Comstock (crater)

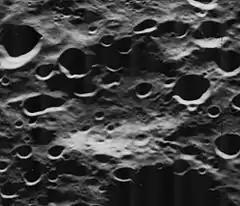
Oblique Lunar Orbiter 5 image

Comstock is a lunar impact crater that is located on the far side of the Moon. It lies to the northeast of the walled plain Fersman, and north of the crater Weyl.